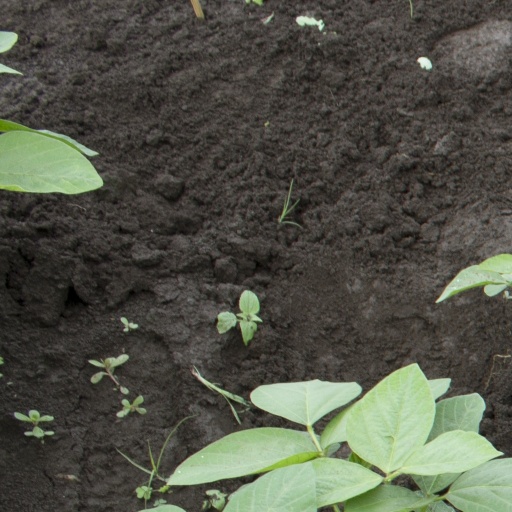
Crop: soybean